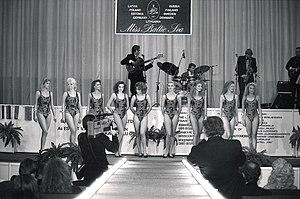
Miss Baltic Sea est un concours de beauté regroupant les pays bordant la mer Baltique, c'est-à-dire l'Allemagne, le Danemark, l'Estonie, la Finlande, la Lettonie, la Lituanie, la Pologne, la Russie et la Suède. Il a été créé en 1990 et la première édition a eu lieu au lendemain de la dislocation de l'Union soviétique.